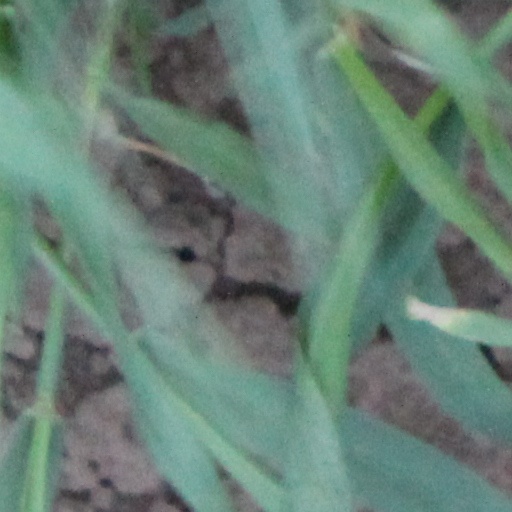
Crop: wheat